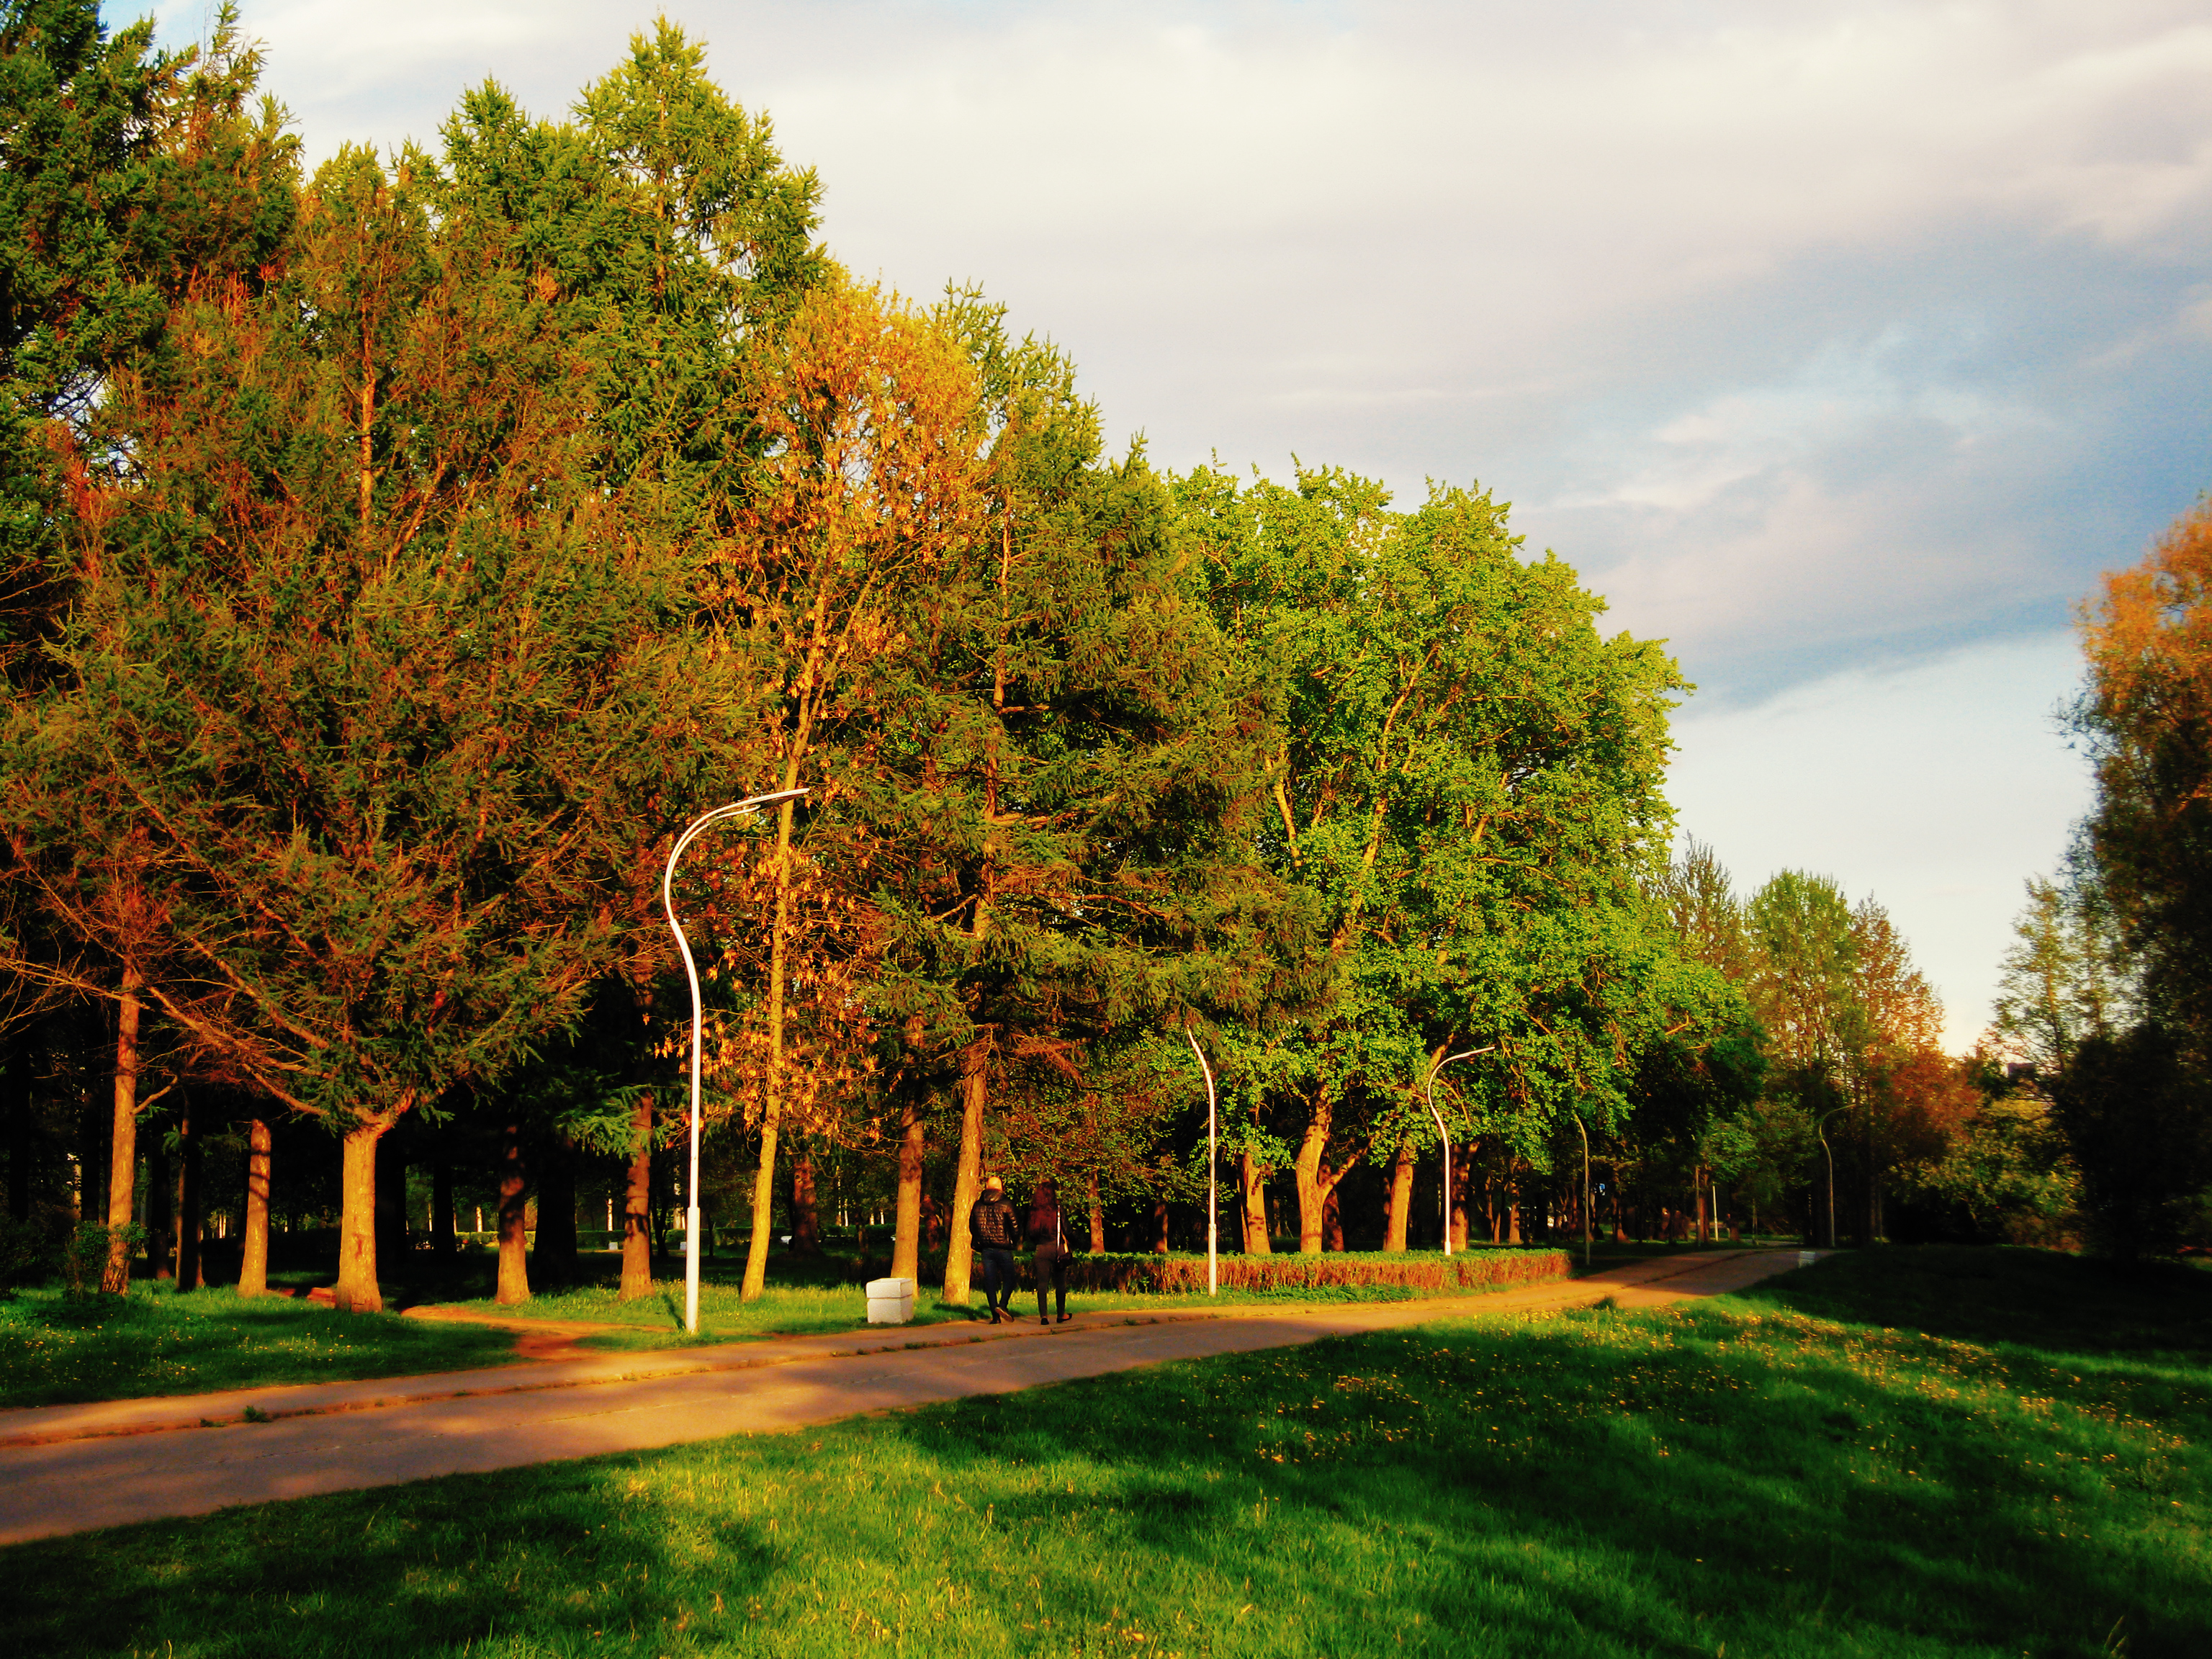
images, sky, cloud, plant, green, leaf, natural landscape, tree, grass, landscape, trunk, Tints and shades, deciduous, leisure, grassland, meadow, lawn, recreation, forest, evening, shade, temperate broadleaf and mixed forest, garden, nature reserve, woodland, landscaping, horizon, road, plantation, autumn, grove, plant stem, city, flowering plant, pasture, shrub, park, walkway, sport venue, estate, yard